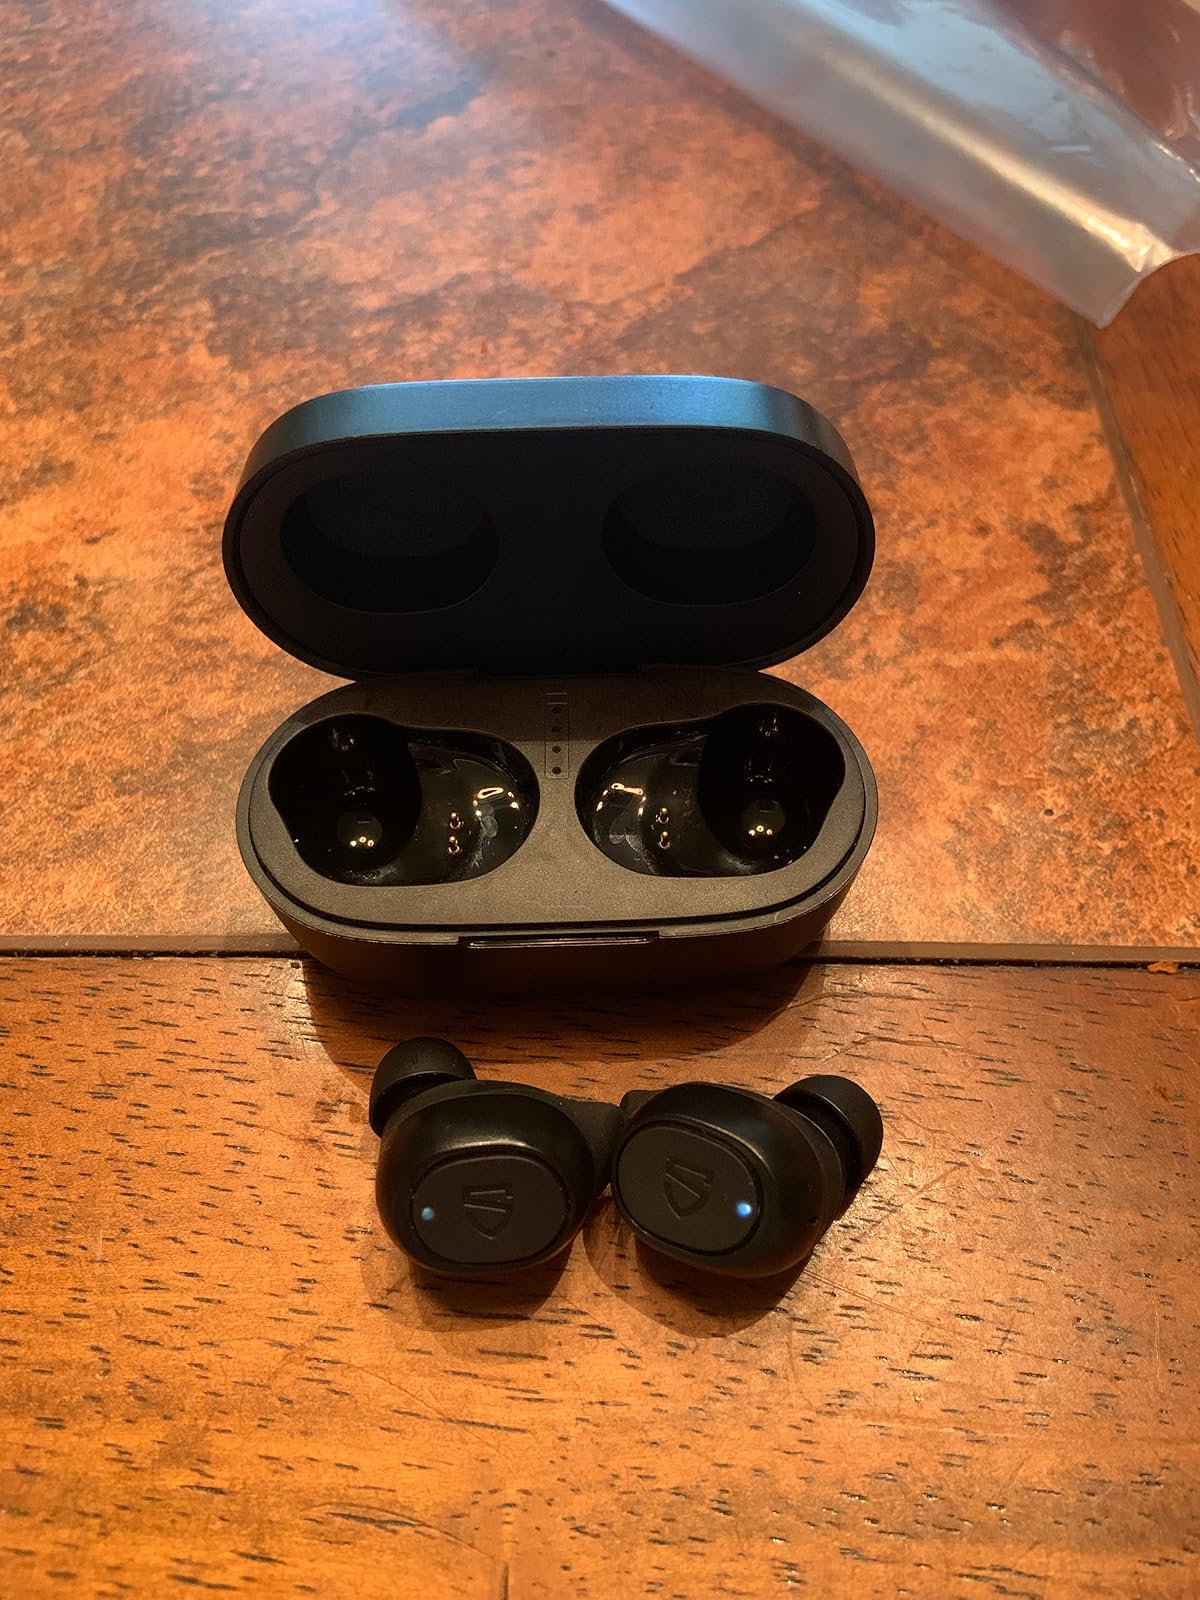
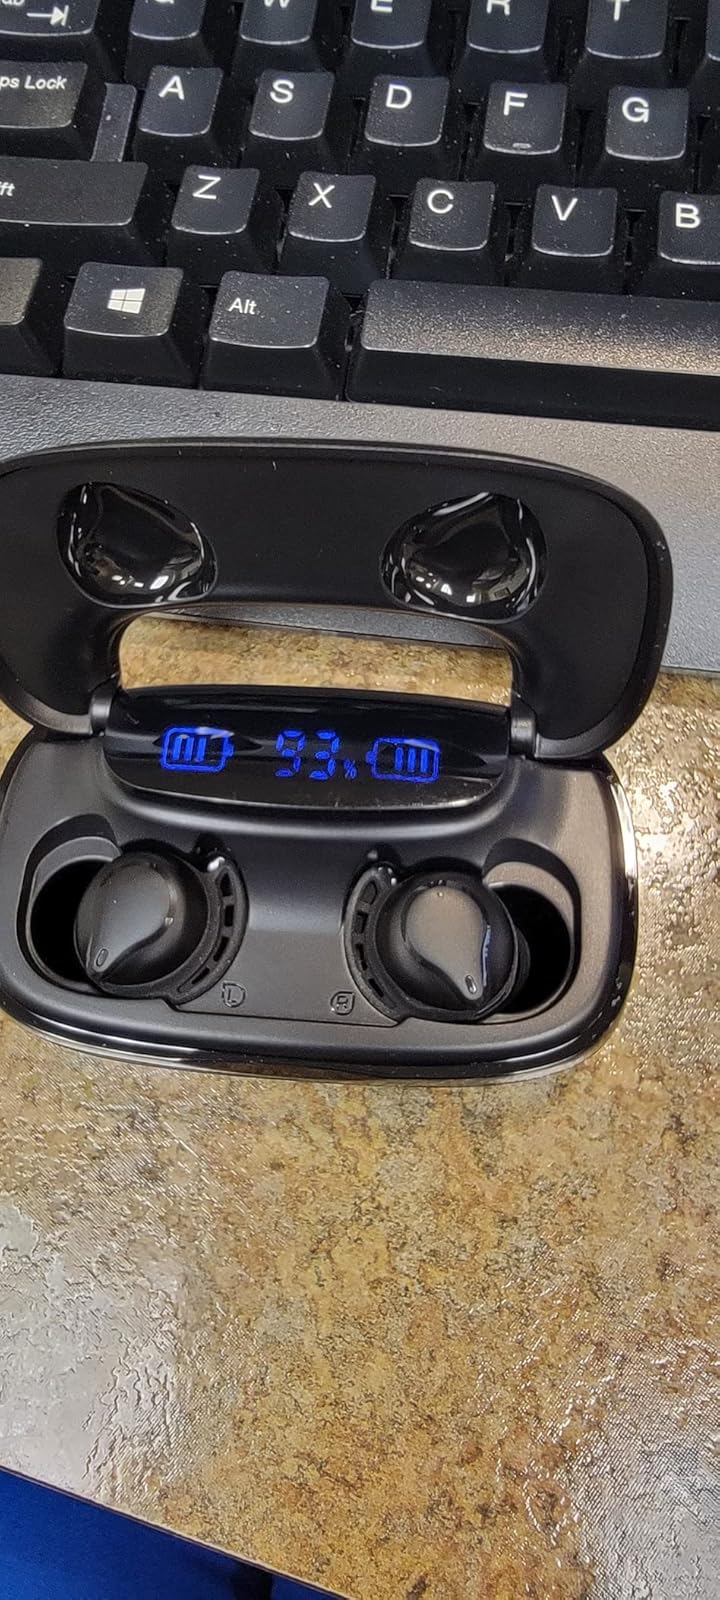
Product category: earbuds
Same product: no